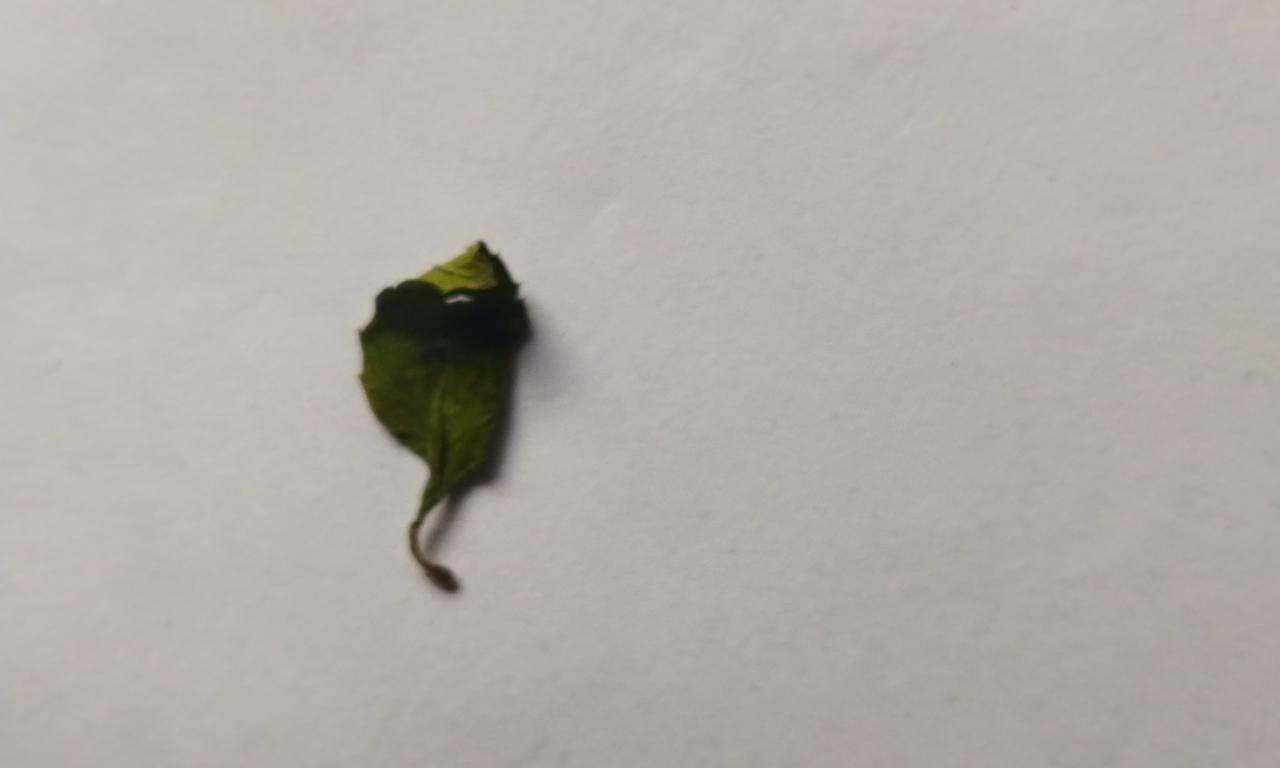
Label: Dried